Ahmed Khadr

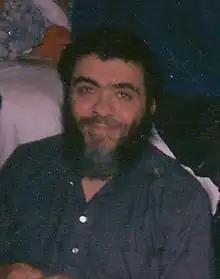
Khadr in Peshawar, Pakistan, in 1995

Ahmed Saïd Khadr (March 1, 1948 – October 2, 2003) was an Egyptian-Canadian with alleged ties to al-Qaeda in Afghanistan and Pakistan. His activity in Afghanistan began in response to the Soviet invasion of Afghanistan in 1979, and he has been described as having had ties to a number of militants within the Afghan mujahideen, including Saudi militant Osama bin Laden. Khadr was accused by Canada and the United States of being a "senior associate" and financier of al-Qaeda in Afghanistan.